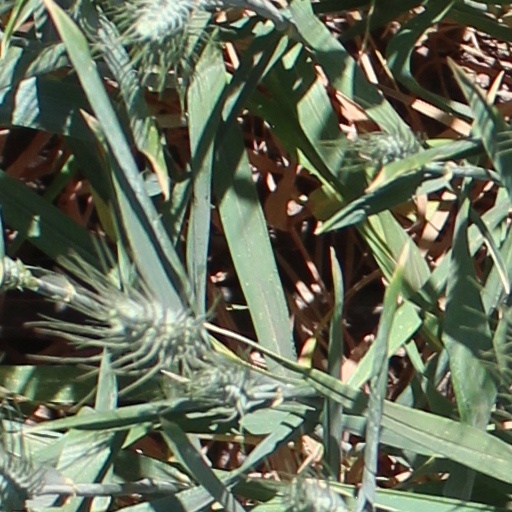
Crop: wheat